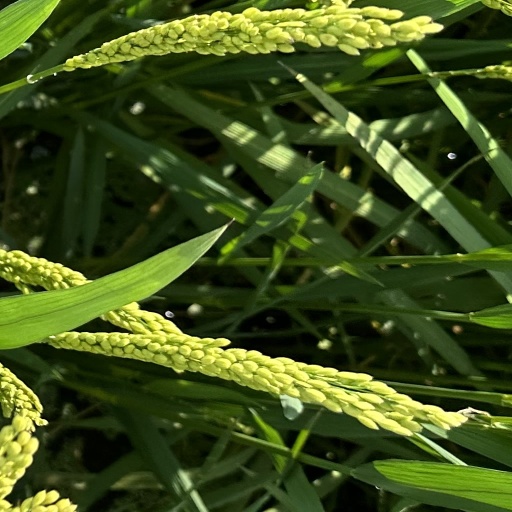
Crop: rice